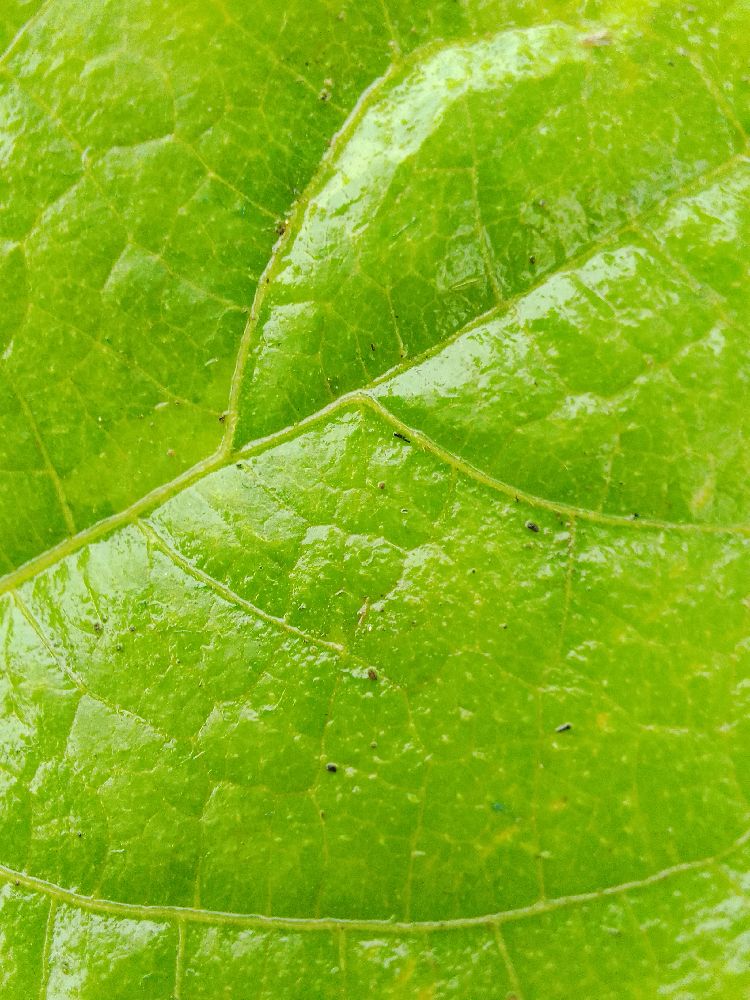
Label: healthy